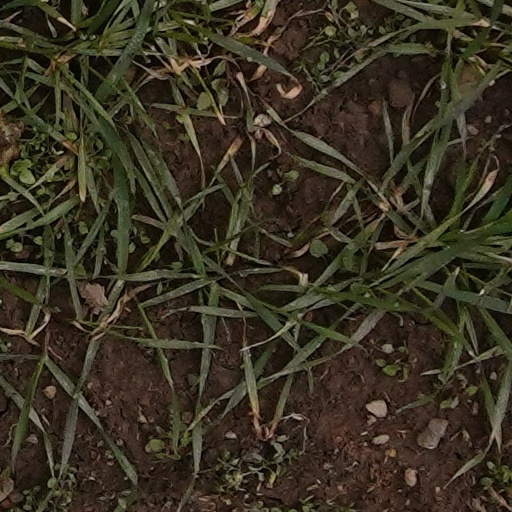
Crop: wheat